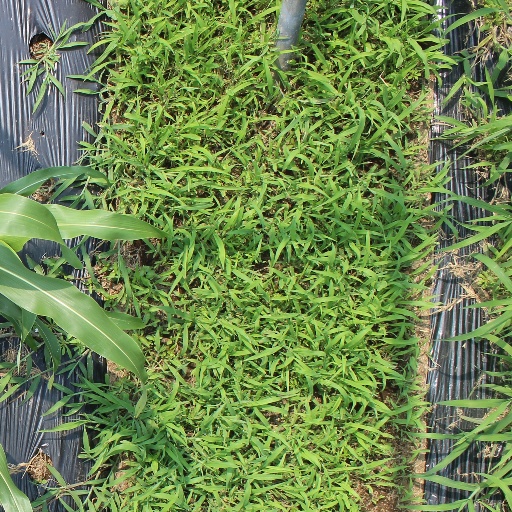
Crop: sorghum